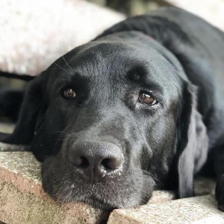
Label: animals